South Pacific (musical)

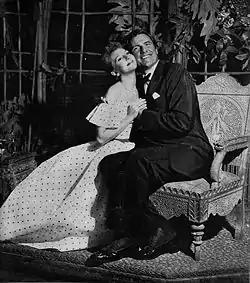
Ray Middleton and Mary Martin as Emile and Nellie in the original production (1950)

The mission begins with plenty of air support. Offstage, Billis stows away on the plane, falls out when the plane is hit by anti-aircraft fire, and ends up in the ocean waiting to be rescued; the massive rescue operation inadvertently becomes a diversion that allows Emile and Cable to land on the other side of the island undetected. The two send back reports on Japanese ships' movements in the "Slot", a strategic strait; American aircraft intercept and destroy the Japanese ships. When the Japanese Zeros strafe the Americans' position, Emile narrowly escapes, but Cable is killed.